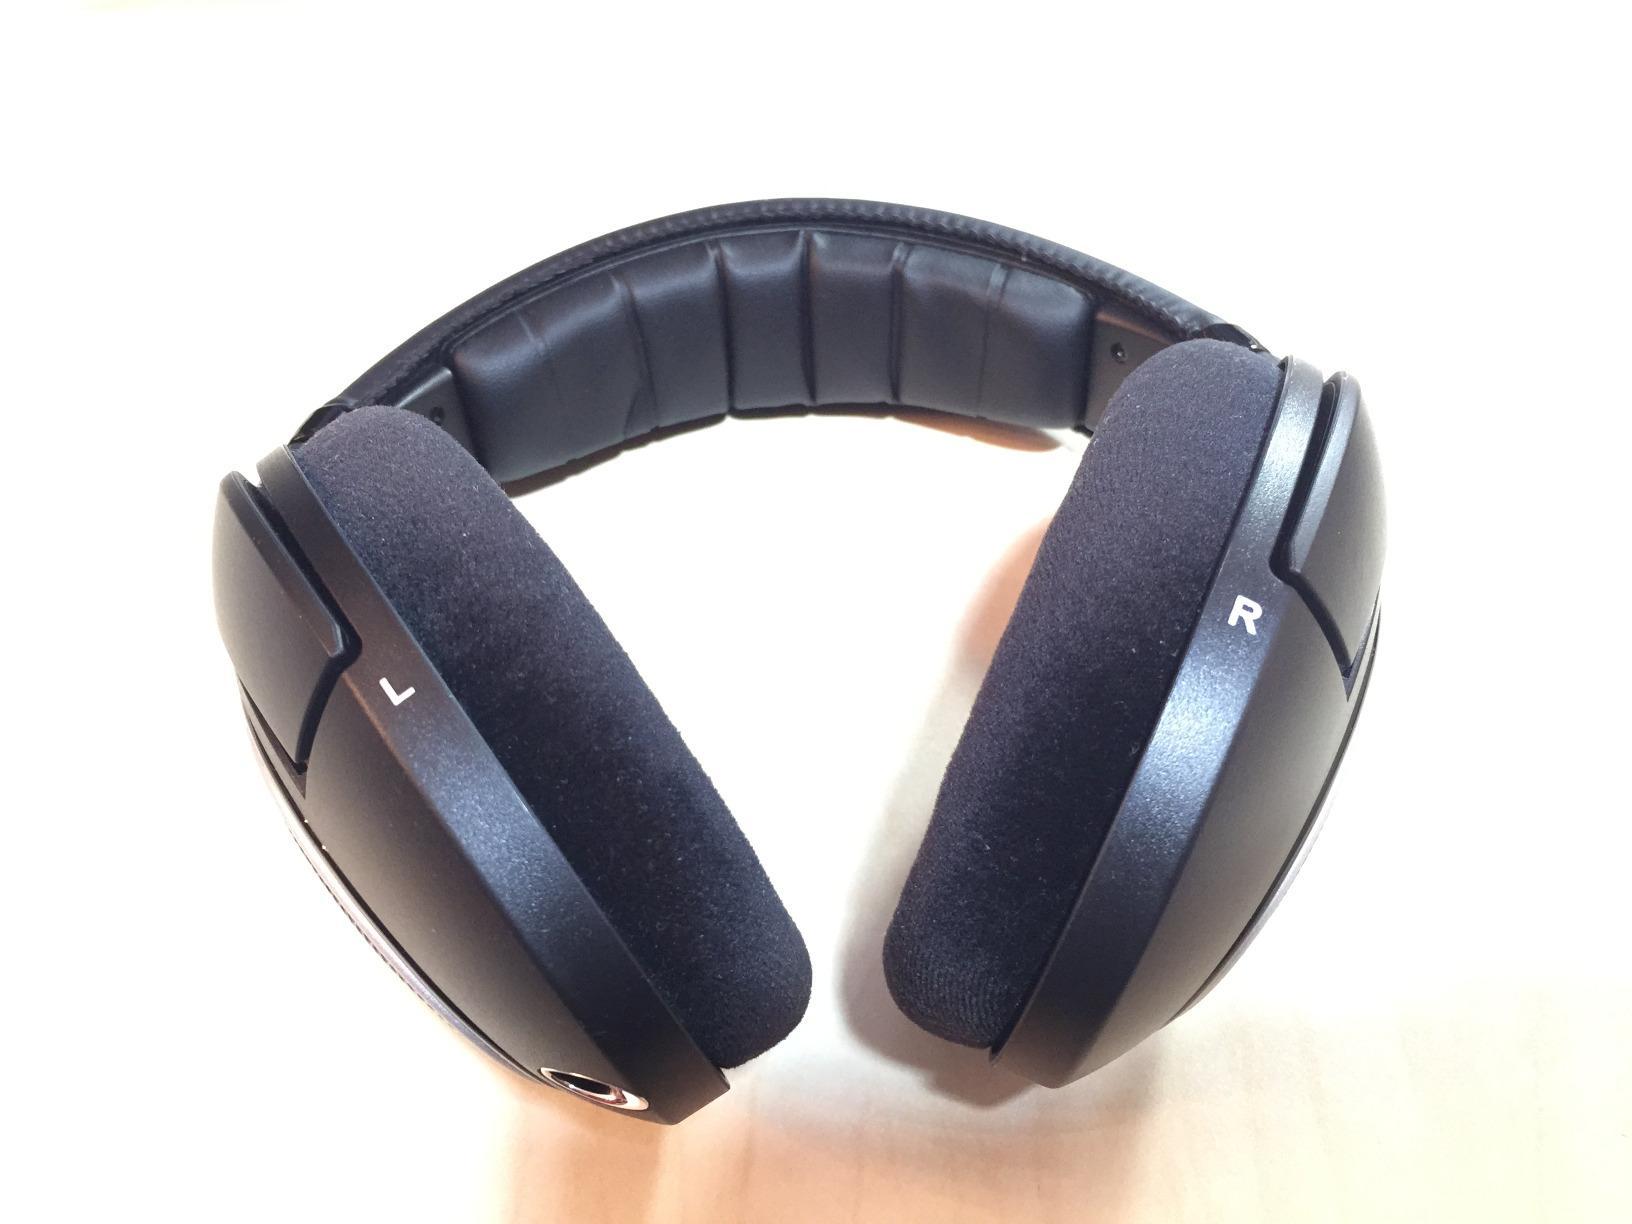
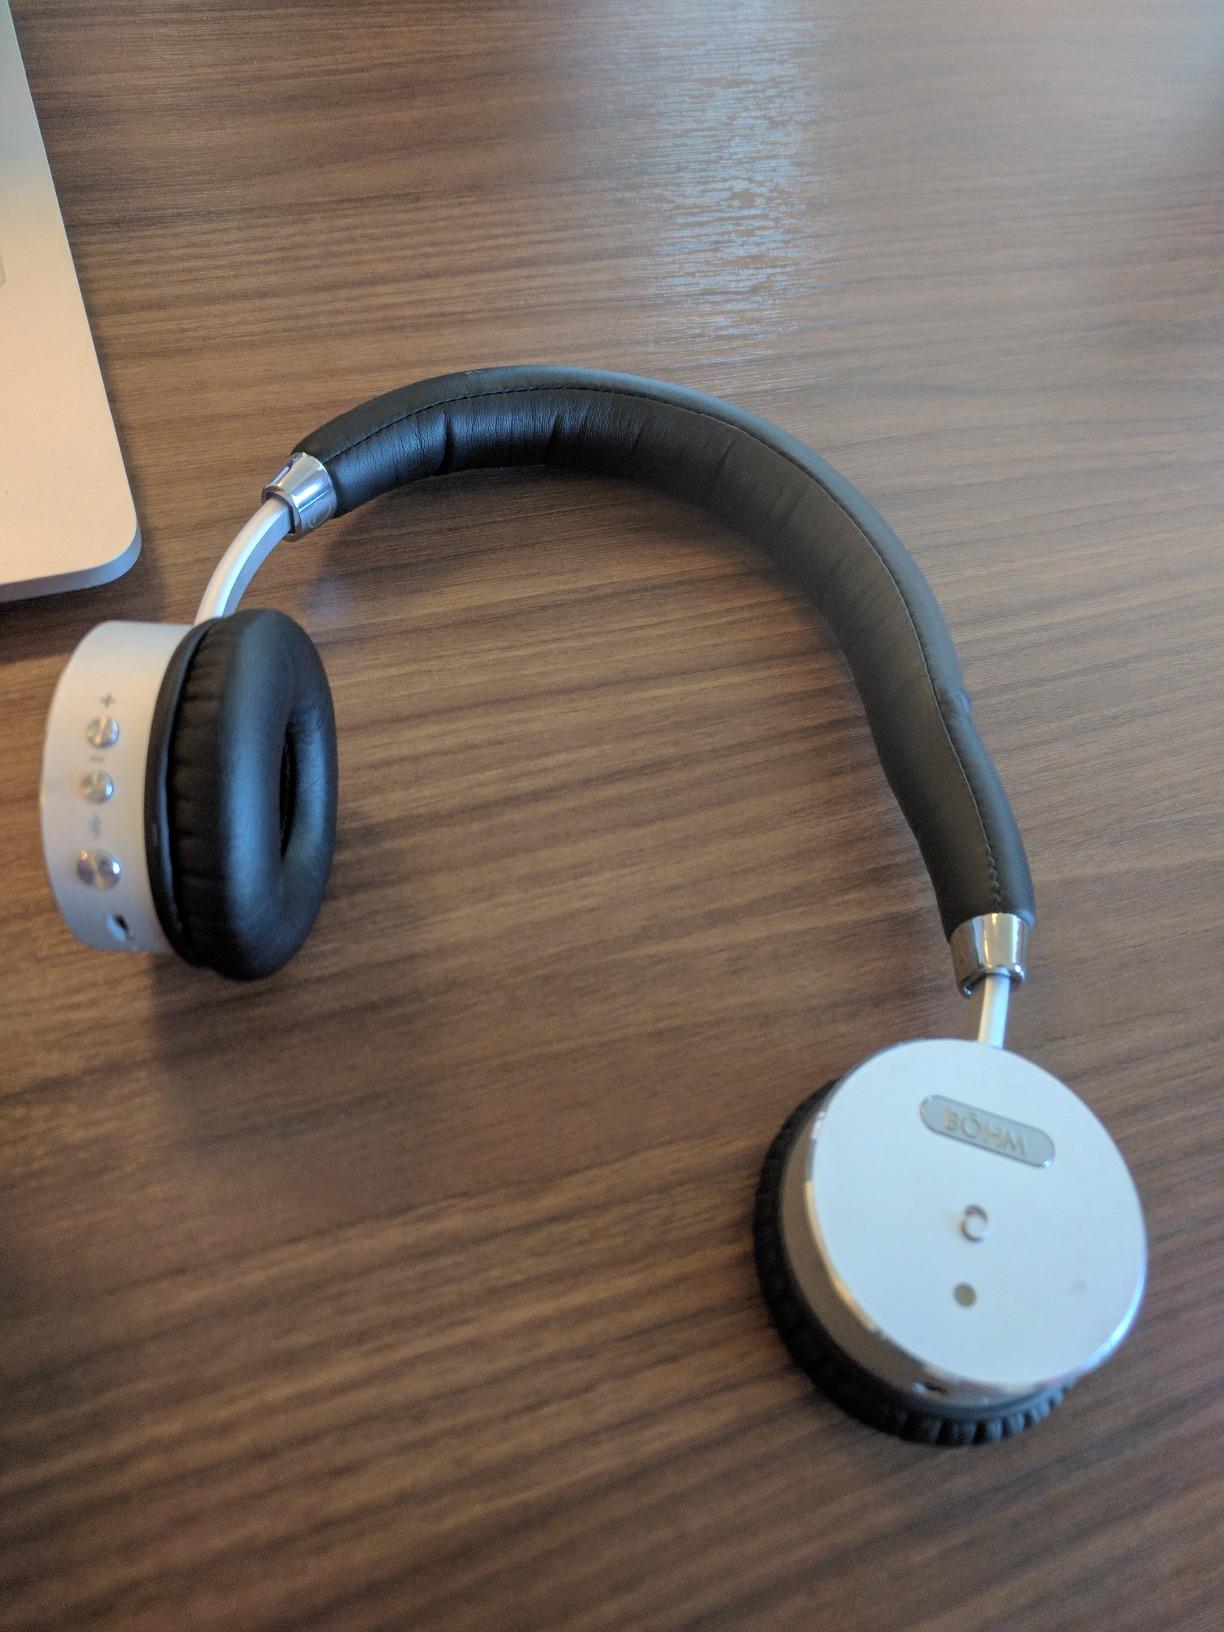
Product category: headphones
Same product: no